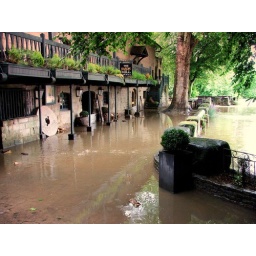
The Saxon mill pub and restaurant near my house in Warwick. The river Avon is higher than usual !